Ebba Witt-Brattström

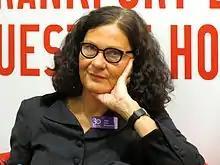
Ebba Witt-Brattström at the 2014 Gothenburg Book Fair.

Ebba Witt-Brattström (born 1 June 1953) is a Swedish scholar in comparative literature. She is Professor of Literature and head of department at Södertörn University outside Stockholm, and a well-known feminist.